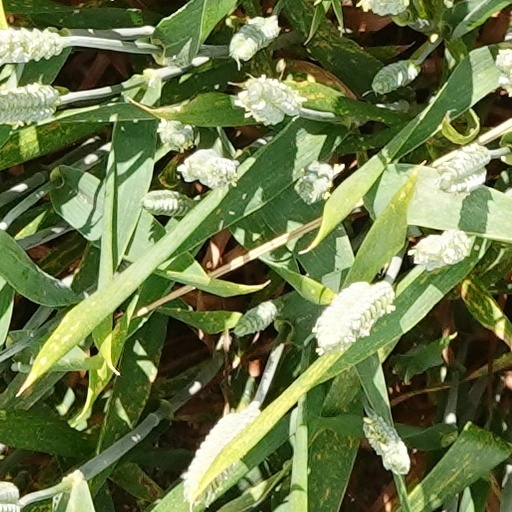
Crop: wheat